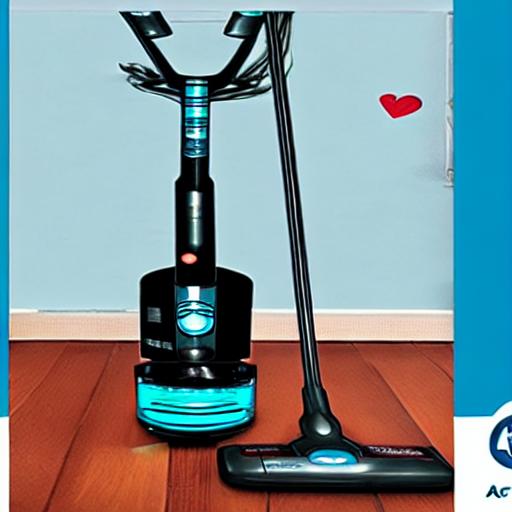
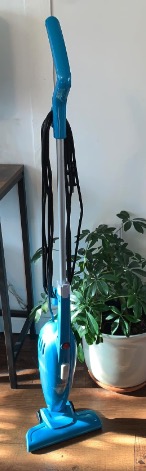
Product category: items_vacuum
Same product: no